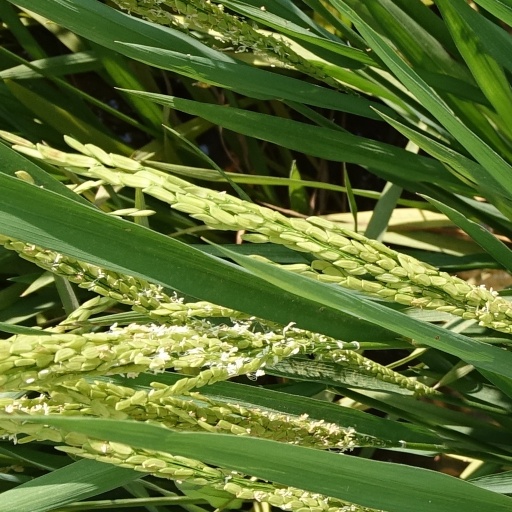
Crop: rice